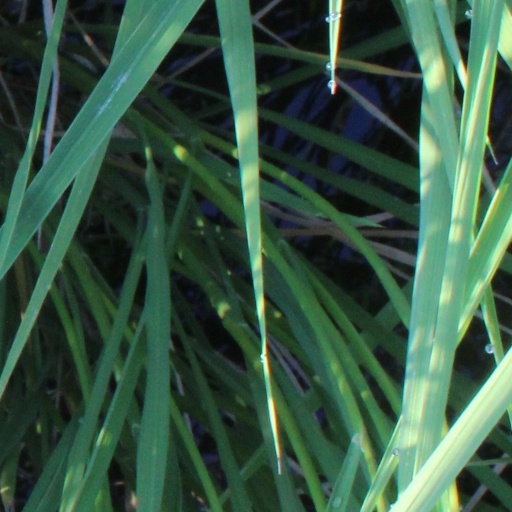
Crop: rice